Komyshi

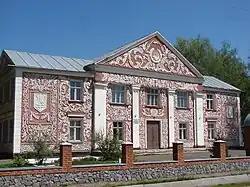
The Palace of Culture in Komyshi

Komyshi is a village in Okhtyrka Raion, in Ukraine's central Sumy Oblast. It is the administrative centre of Komyshi rural hromada, one of the hromadas of Ukraine. Its population is 1,225.